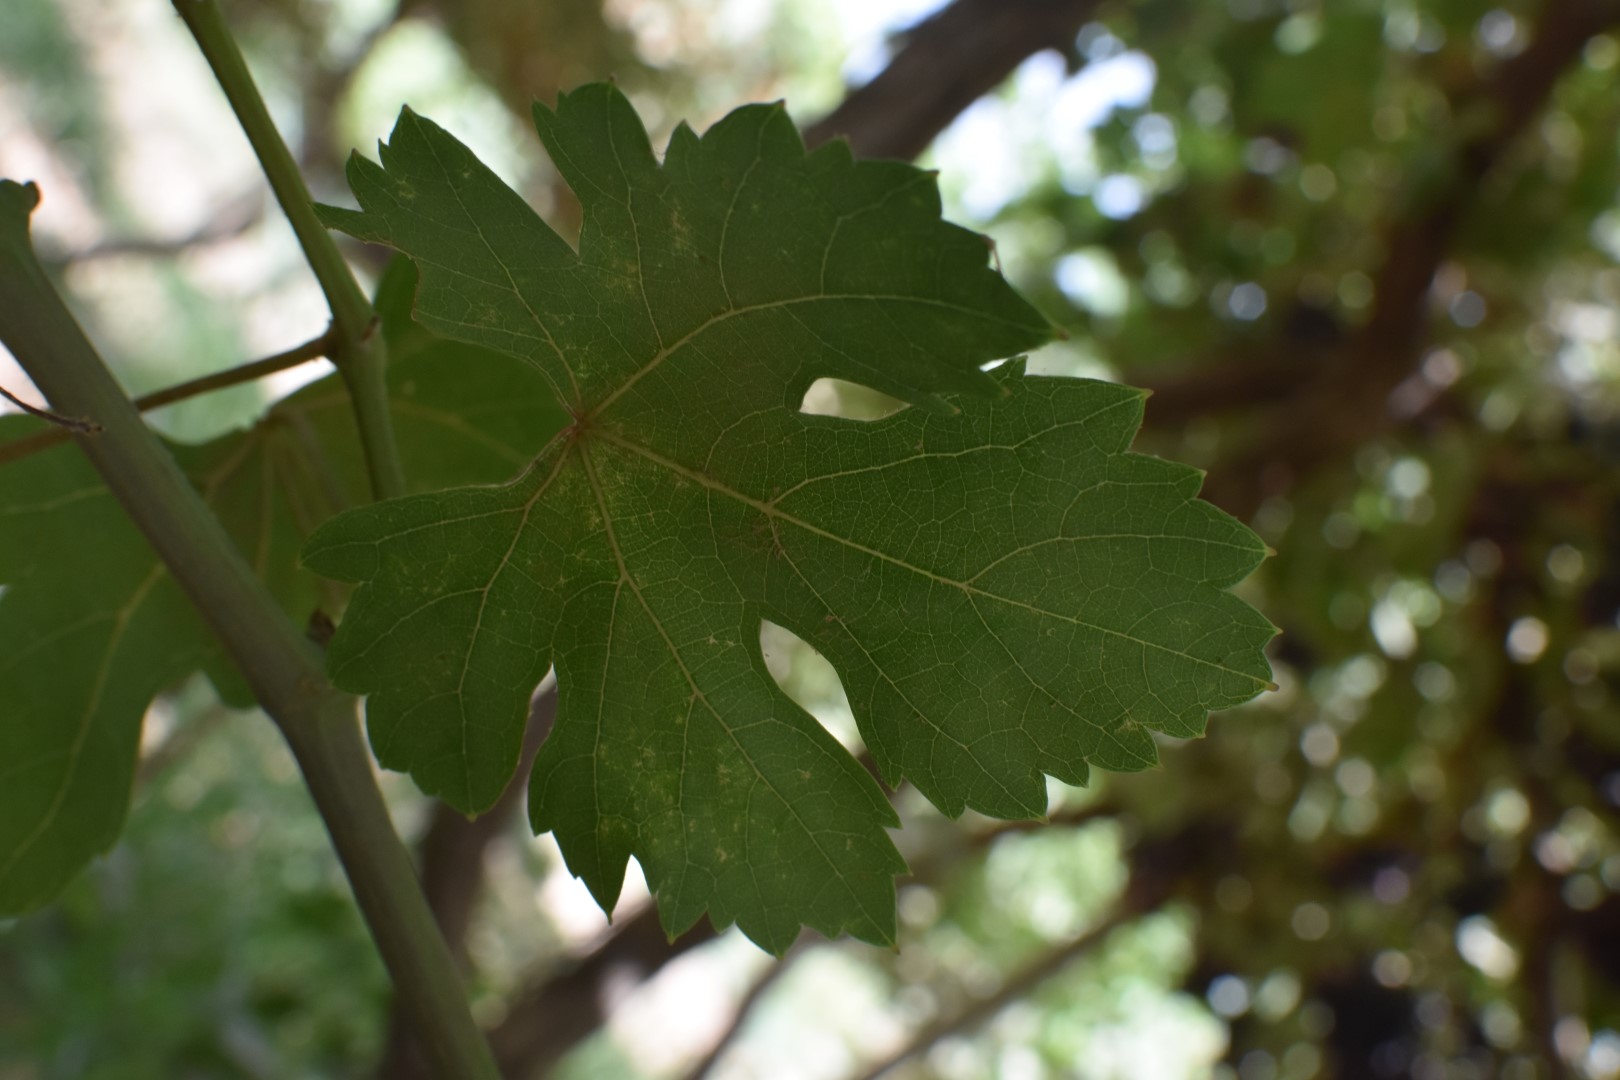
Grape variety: Riasi